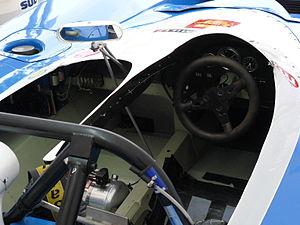
cockpit de la Matra M670
La Matra Simca MS670 est une voiture de course de l'écurie française Matra Sports, Dessinée par Roland Roy et construite pour les 24 Heures du Mans 1972, qu'elle remporte. Les évolutions « B » puis « C » gagnent aussi cette course en 1973 et 1974. Elle est propulsée par un moteur V12 MS72 de 450ch à 10500 tr/min.